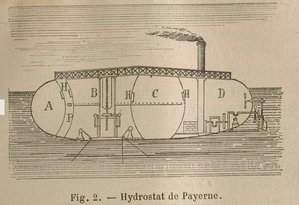
Prosper-Antoine Payerne, né en 1806 à Theys et décédé en 1886 à Cherbourg, est un médecin, pharmacien et ingénieur français.
L'histoire des sous-marins commence par la prise de conscience de l'intérêt de la navigation sous-marine, que ce soit pour des questions de discrétion ou comme défi technique, avant même l'avènement de bateaux destinés à naviguer sous l'eau.